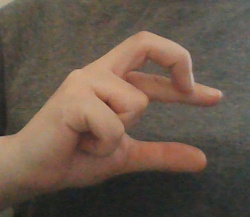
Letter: thal